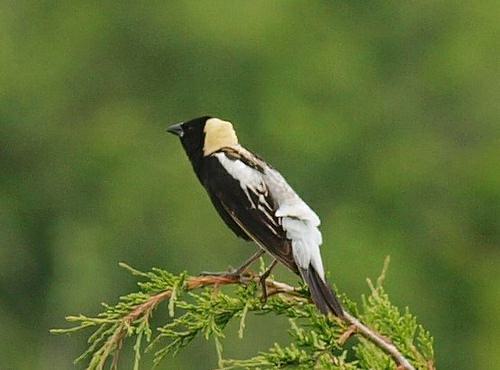
A photo of a bobolink